Phase precession

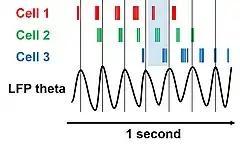
Schematic of phase precession in three place cells. A rat runs left-to-right and the firing of the cells (shown as colored tick marks) is spatially localized, with the three place fields (represented by the three colors) overlapping. The local field potential theta rhythm is shown at the bottom in black. The action potentials of each cell occur earlier and earlier with respect to the theta peak on each successive cycle – this is phase precession. One consequence of this is that within a single theta cycle (blue-shaded rectangle, for example) the cells fire in the same sequence in time as their triggering is organized in space: thus converting a spatial code into a temporal one.

There have been conflicting theories of how neurons in and around the hippocampus give rise to theta waves and consequently give rise to phase precession. As these mechanisms became better understood, the existence of phase precession was increasingly accepted by researchers. This, in turn, gave rise to the question of whether phase precession could be observed in any other regions of the brain, with other kinds of cell circuits, or whether phase precession was a peculiar property of hippocampal tissue. The finding that theta wave phase precession is also a property of grid cells in the entorhinal cortex demonstrated that the phenomenon exists in other parts of the brain that also mediate information about movement.